Provideniya

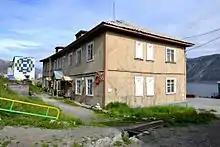
Local museum

The settlement is served by the Provideniya Bay Airport, the closest Russian airport to the United States.